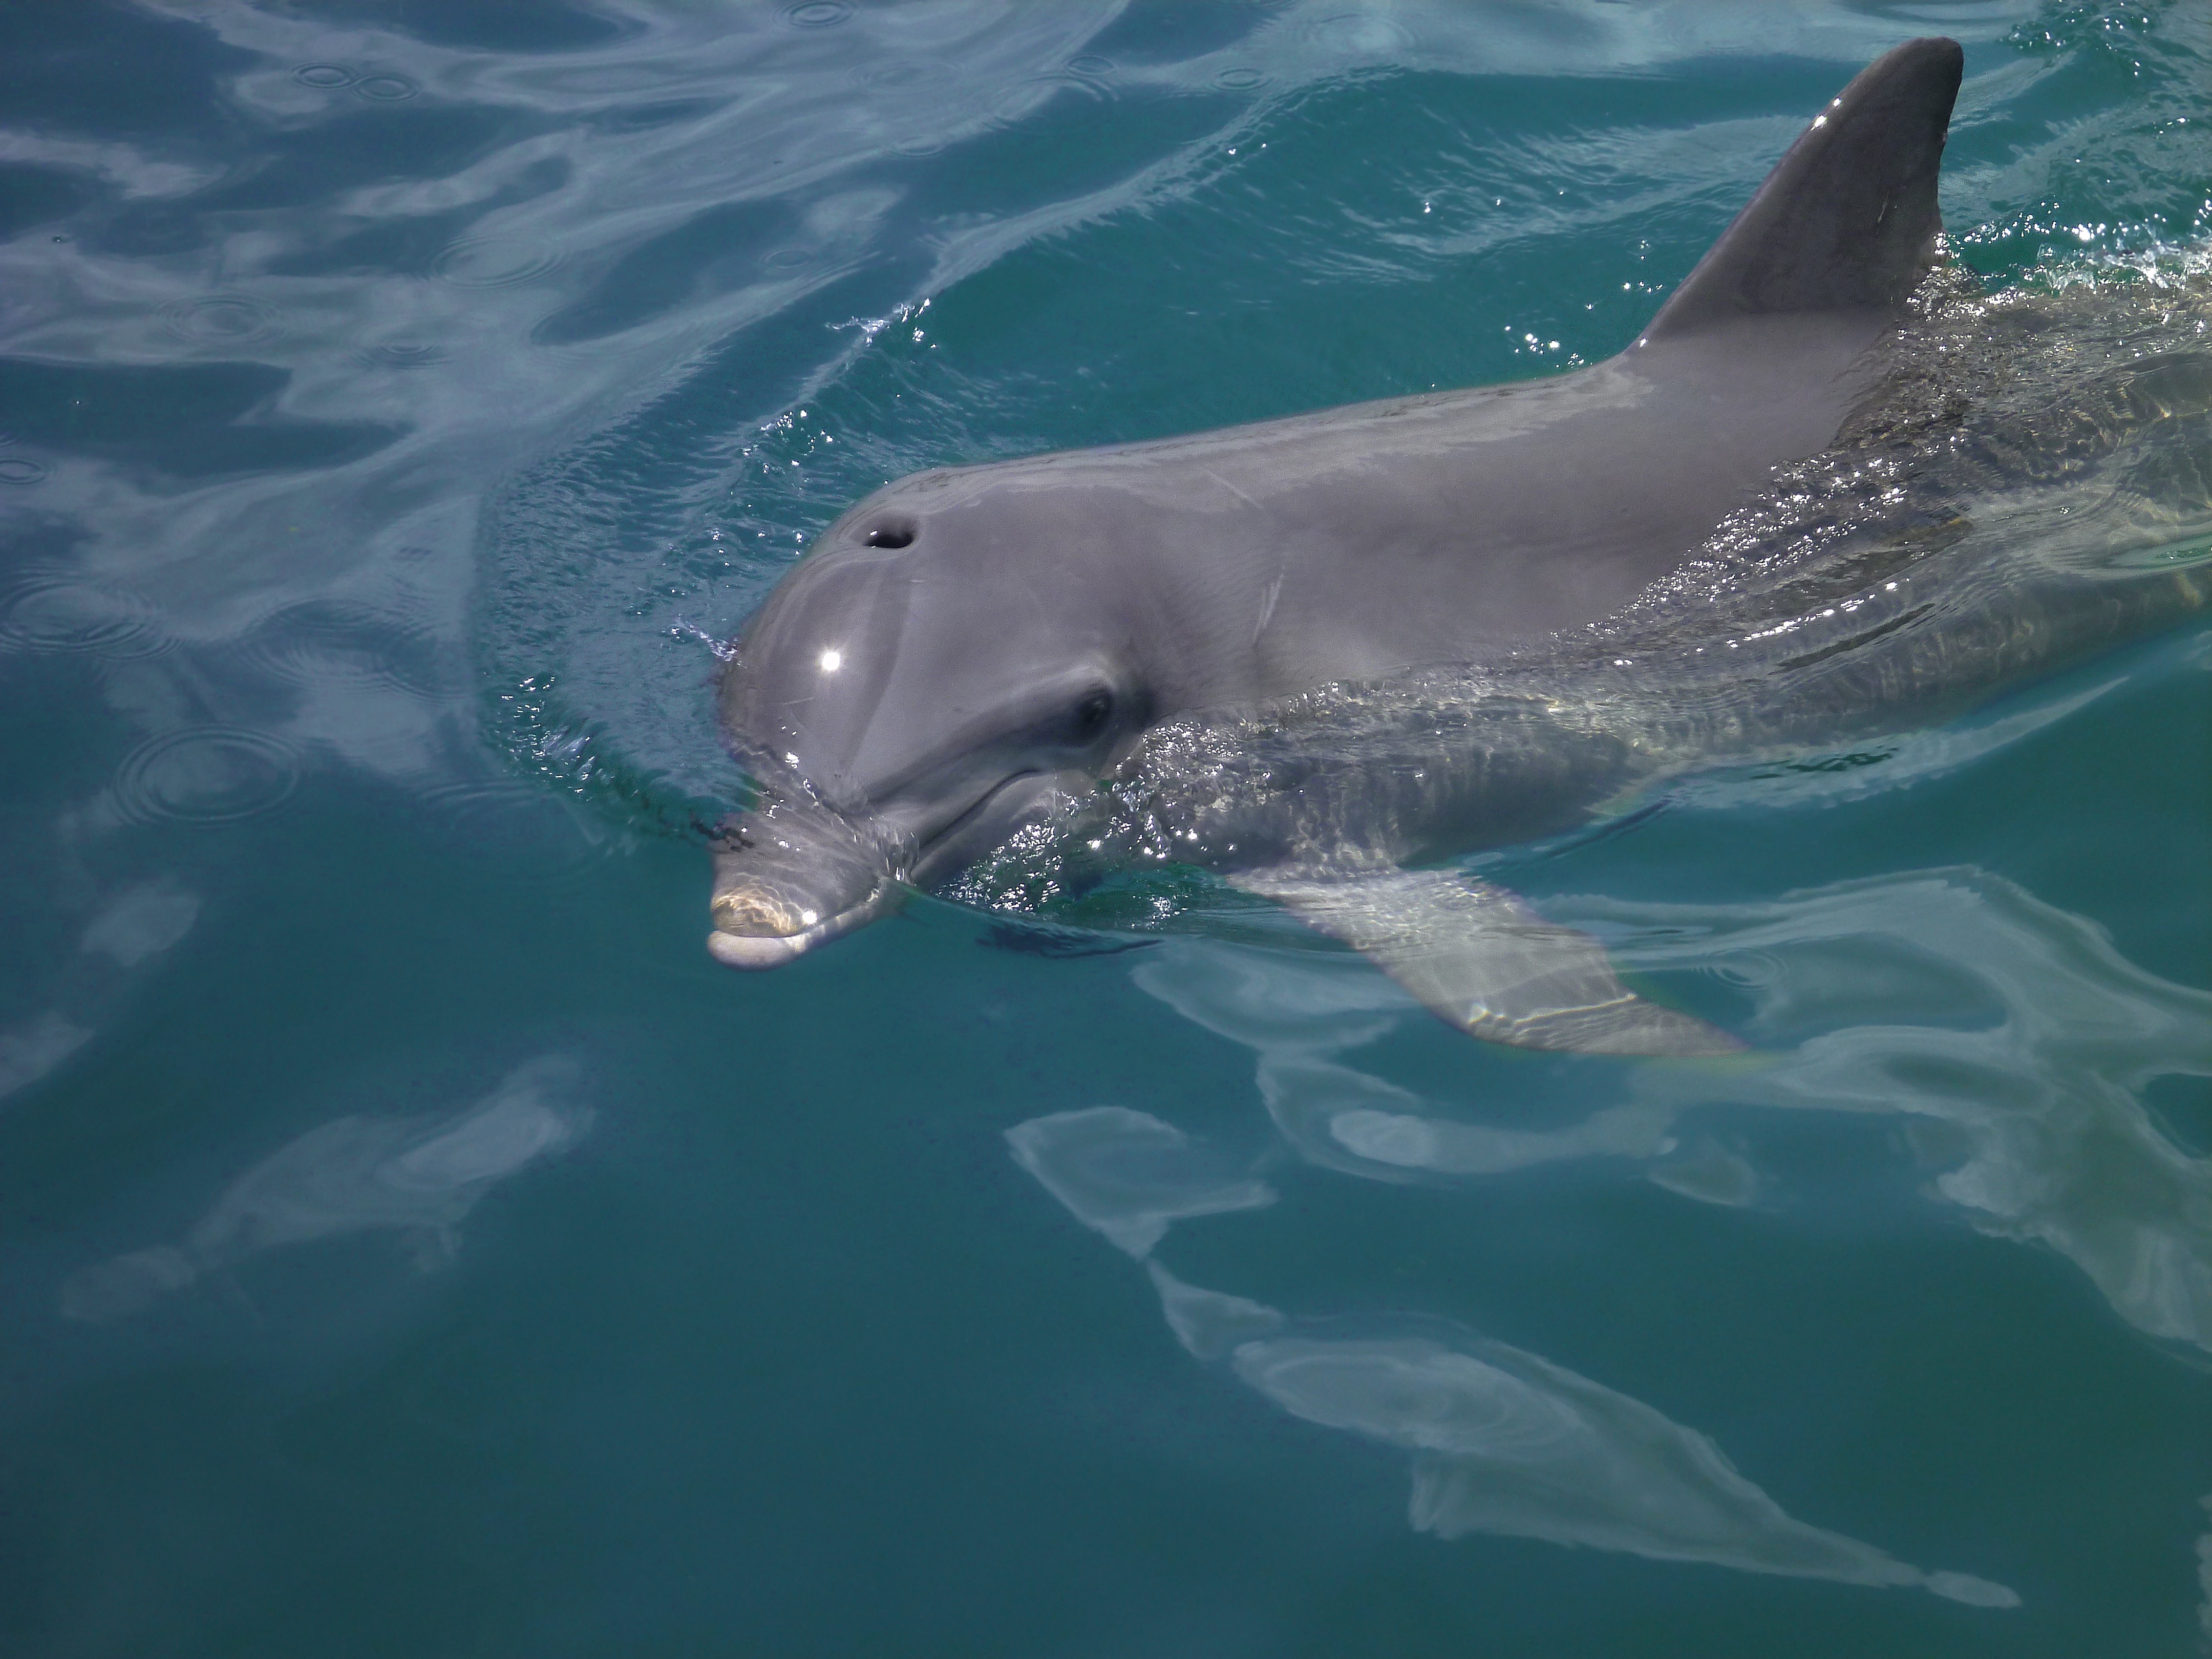
sea, nature, biology, mammal, animals, vertebrate, dolphin, marine mammal, marine biology, spinner dolphin, whales dolphins and porpoises, stenella, common bottlenose dolphin, short beaked common dolphin, rough toothed dolphin, striped dolphin, tucuxi